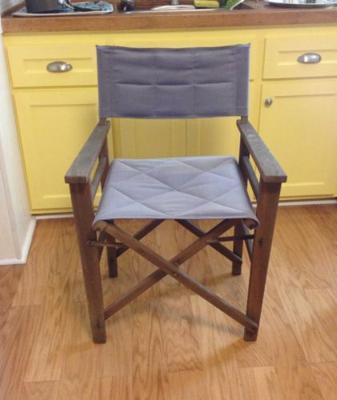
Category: chair